Edward Henry Palmer

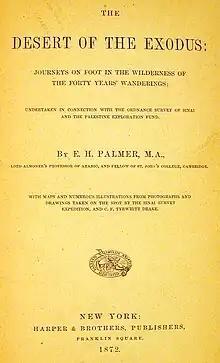
Front page of Edward Palmer's "The Desert of the Exodus" (1872)

After a visit to the Lebanon and to Damascus, where he made the acquaintance of Sir Richard Burton, then consul there, he returned to England in 1870 by way of Constantinople and Vienna. At Vienna he met Arminius Vambéry. The results of this expedition appeared in the "Desert of the Exodus" (1871); in a report published in the journal of the Palestine Exploration Fund (1871); and in an article on the "Secret Sects of Syria" in the "Quarterly Review" (1873).